Luo Lin

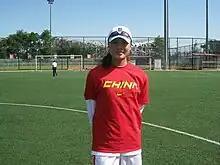
Luo Lin.

Luo Lin (born April 6, 1979, in Guangzhou, Guangdong) is a female Chinese softball player who competed at the 2004 Summer Olympics.